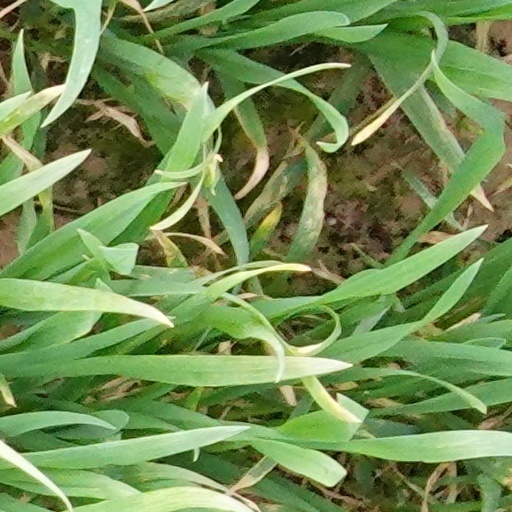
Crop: wheat